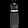
Label: Dress